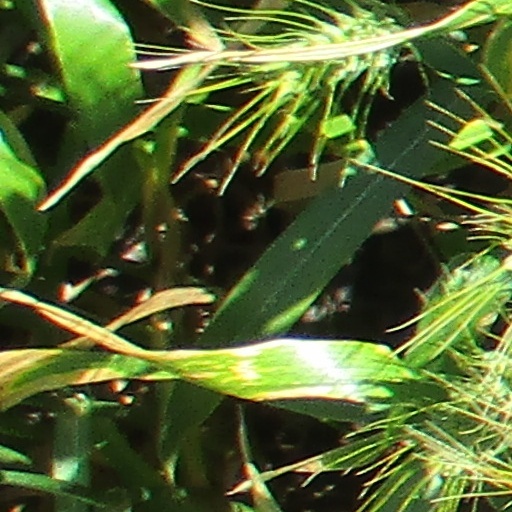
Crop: wheat